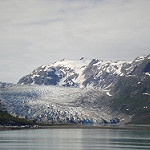
Scene: Outdoor